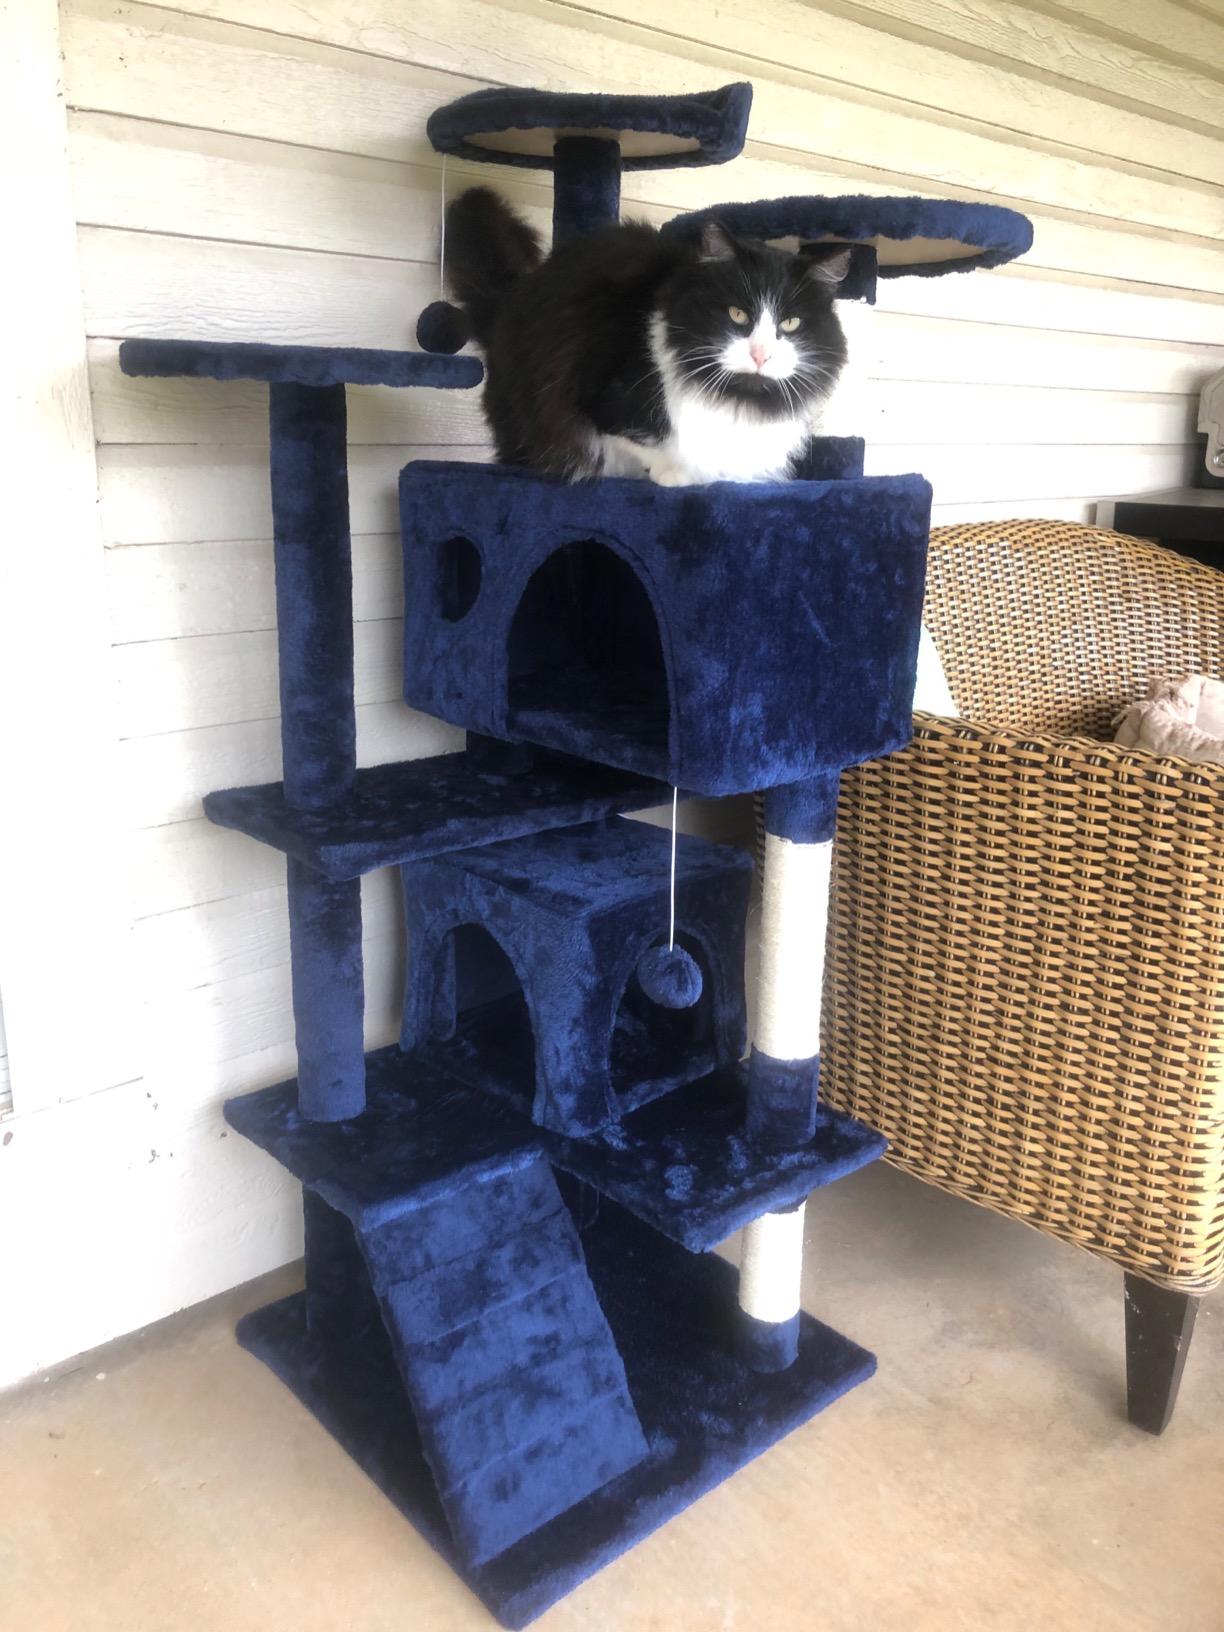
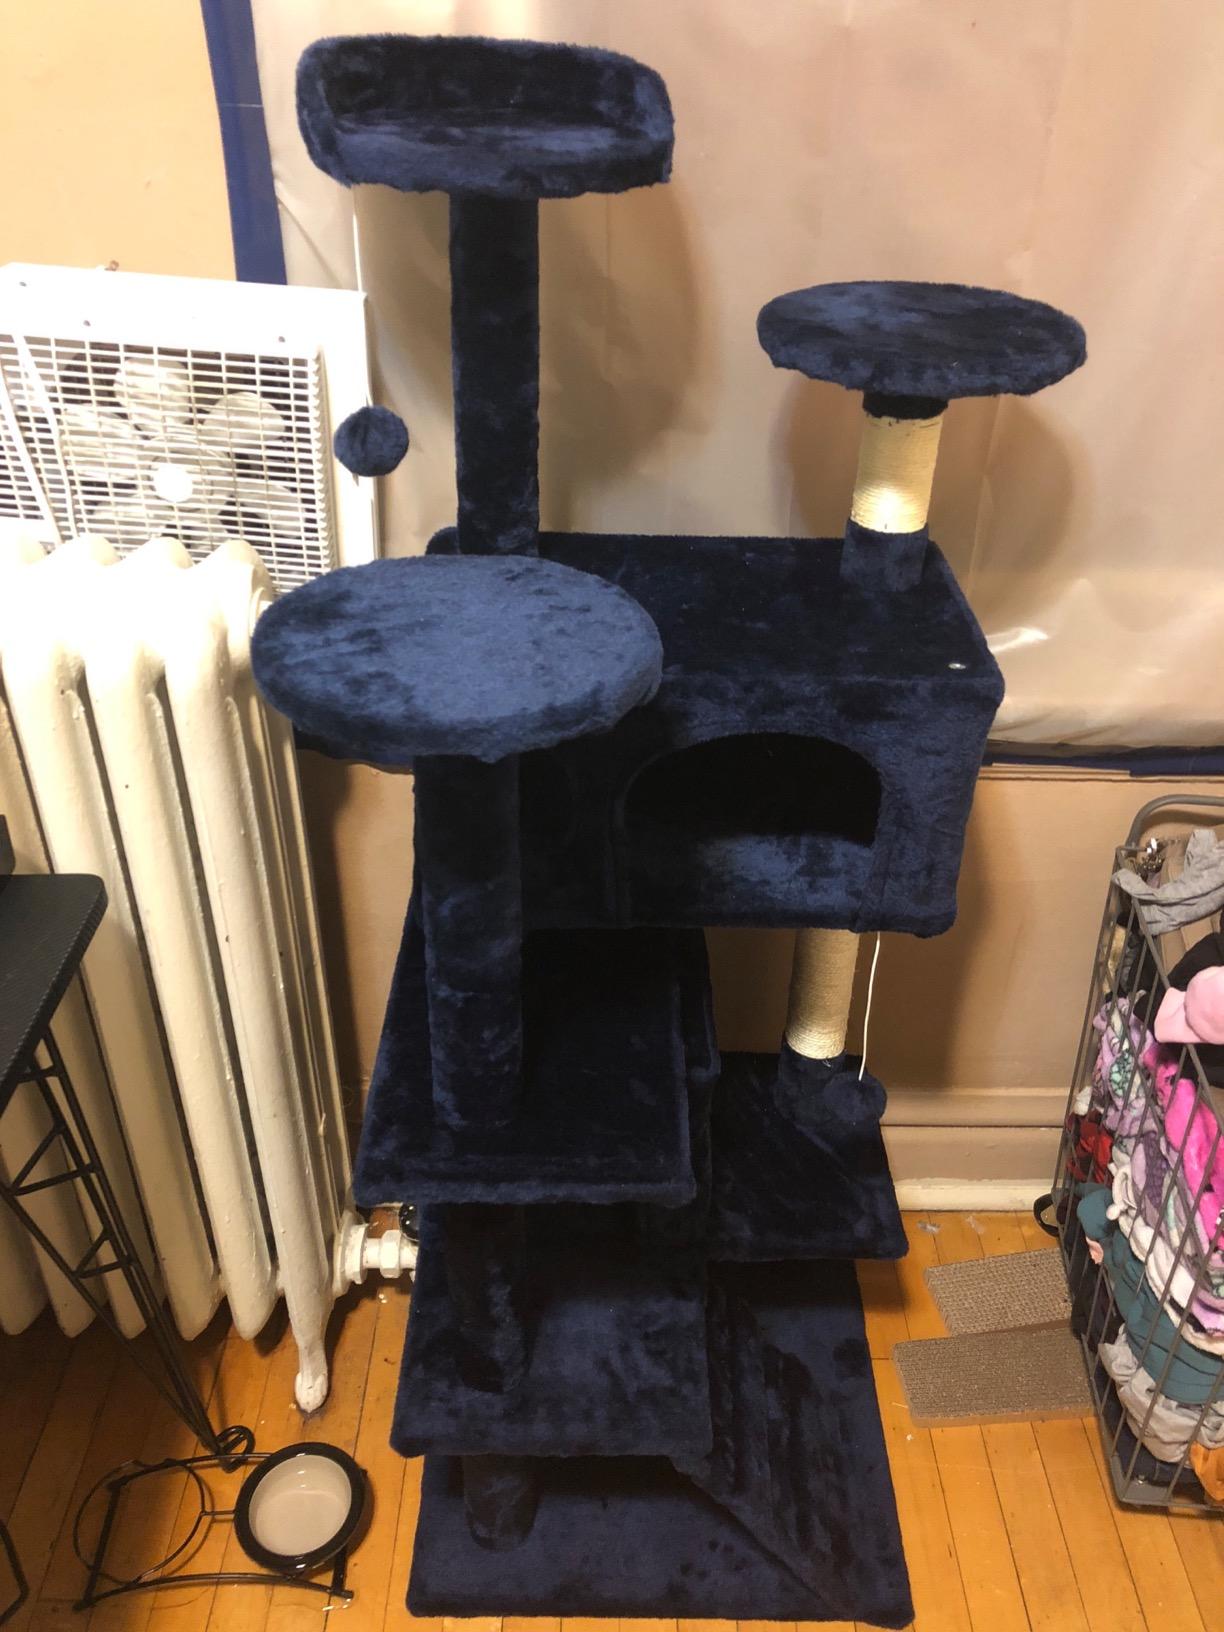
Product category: items_cat tree
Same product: yes